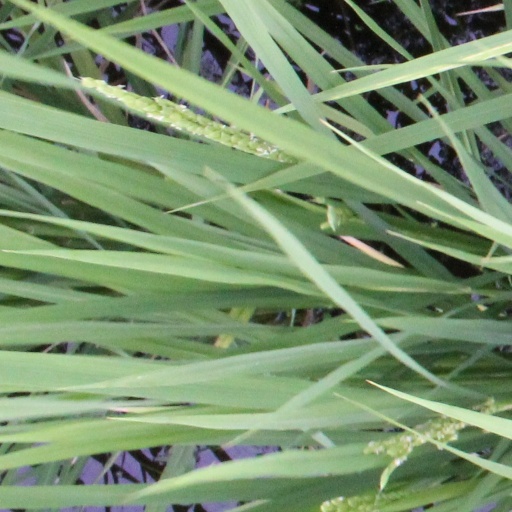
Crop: rice